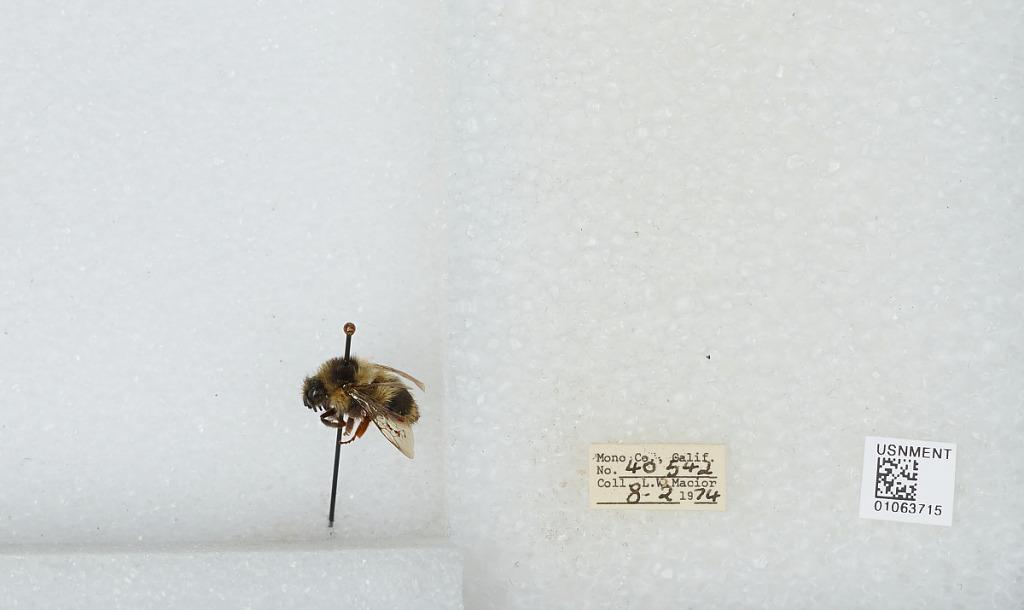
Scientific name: Bombus bifarius nearcticus
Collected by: L. Macior
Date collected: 1974-8-2
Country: United States
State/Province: California
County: Mono
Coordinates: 37.92, -118.87